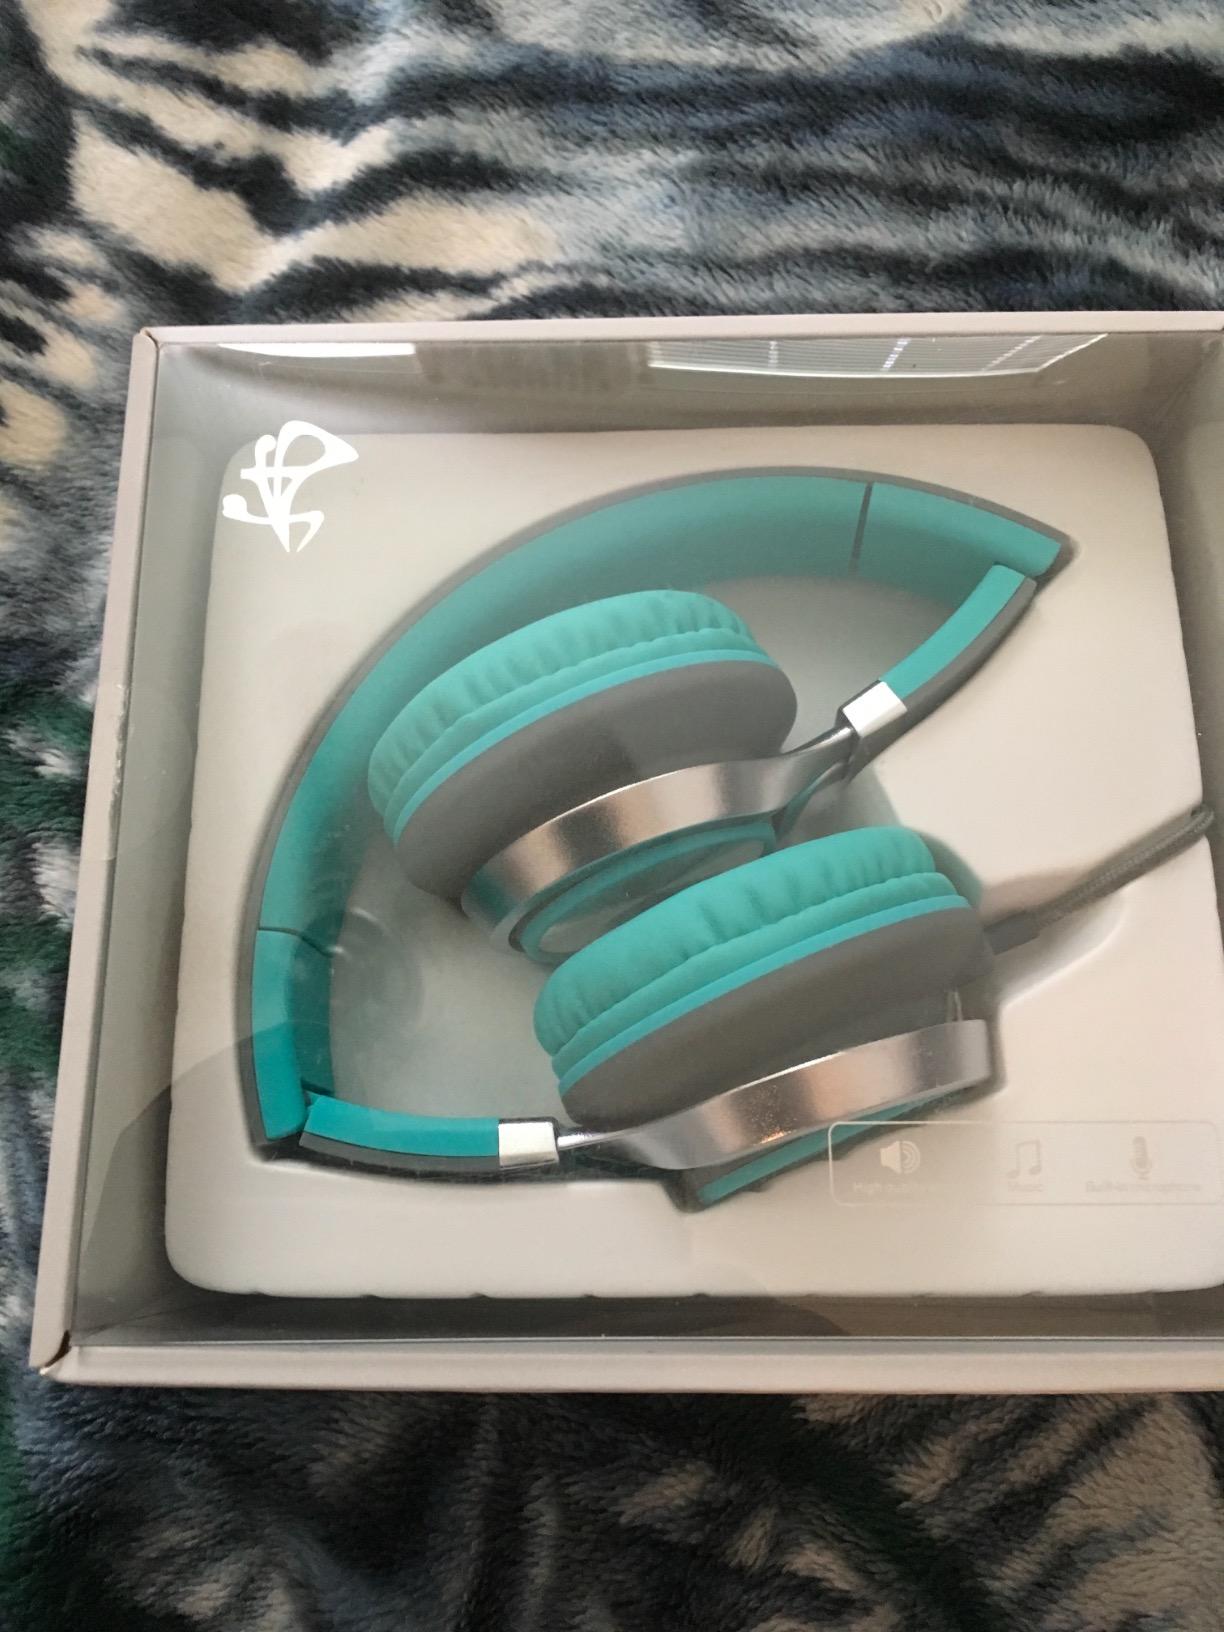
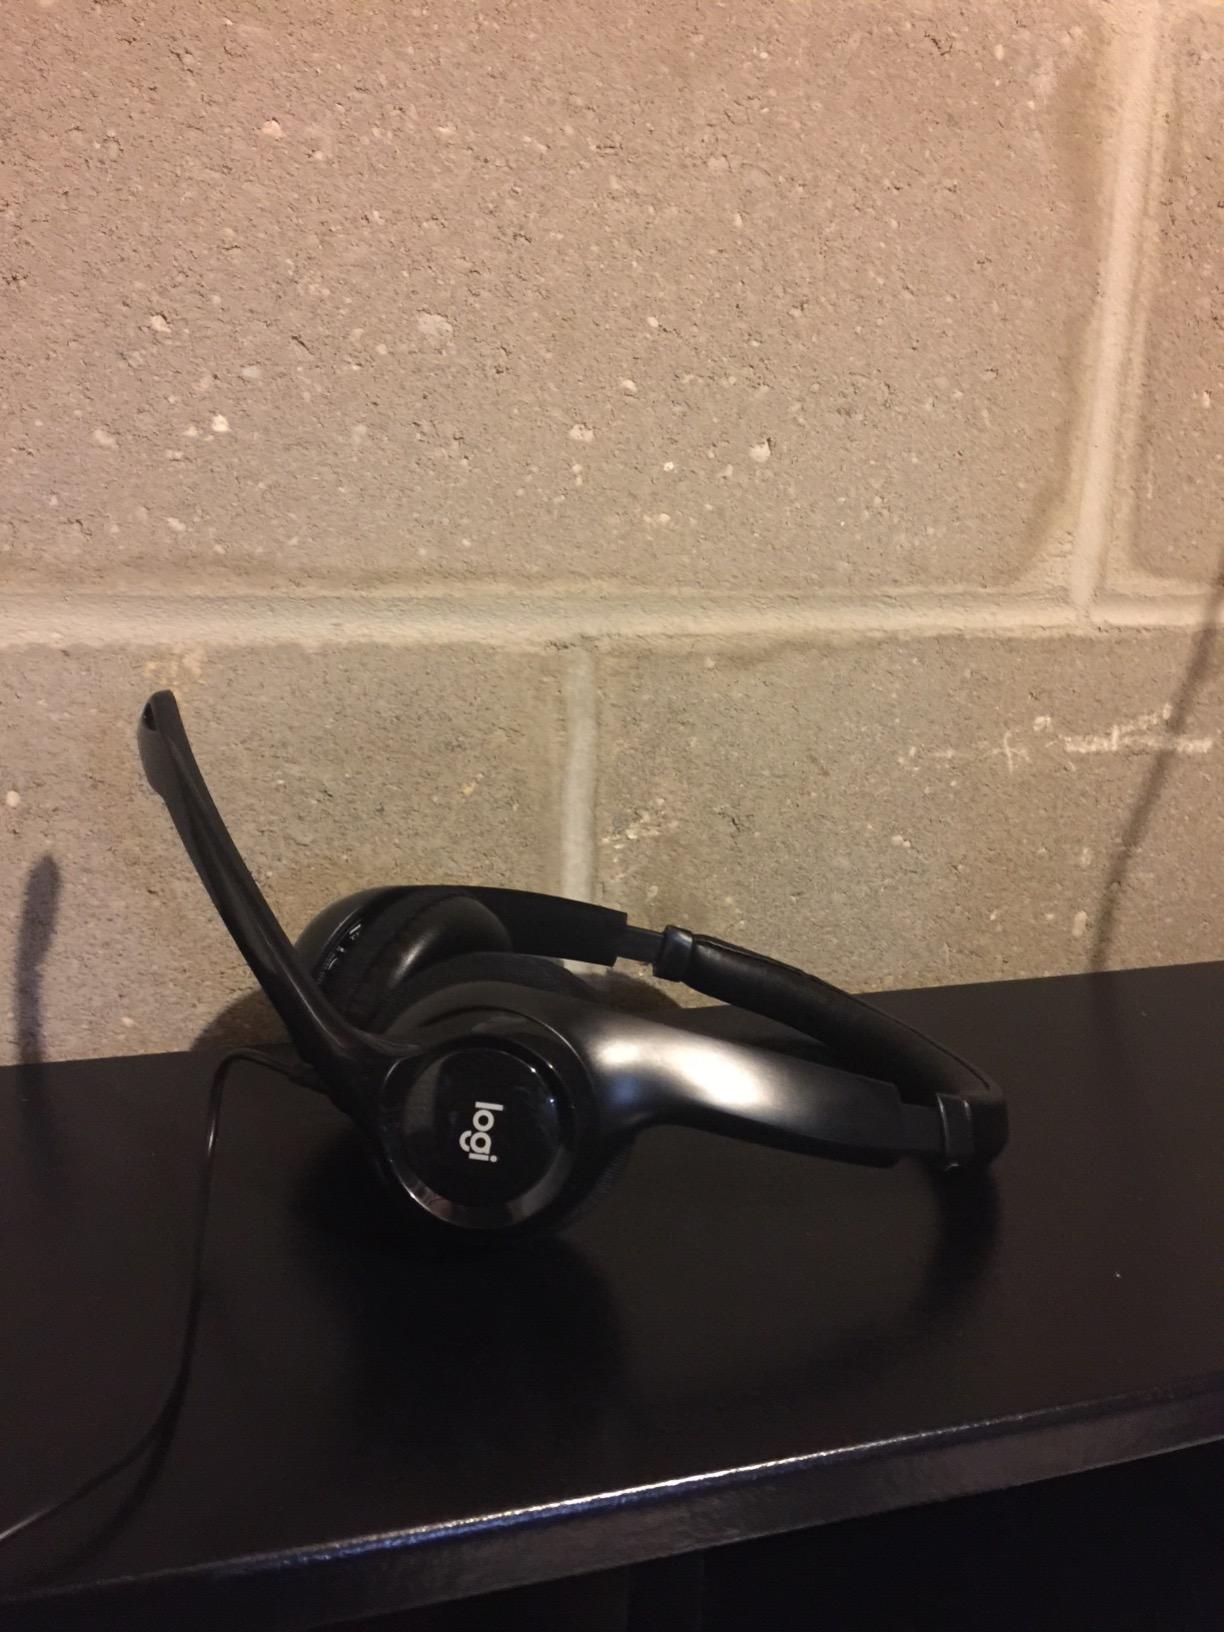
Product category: headphones
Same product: no